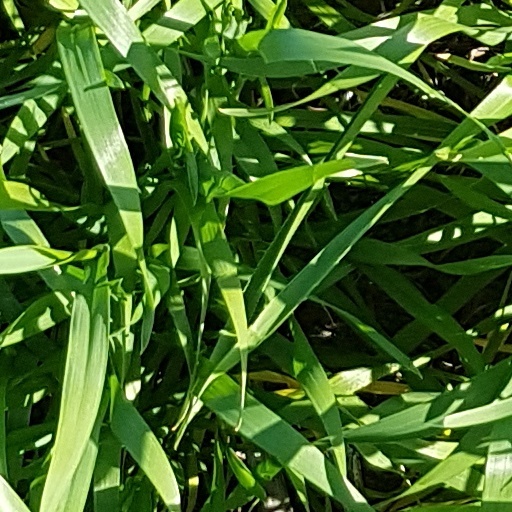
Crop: wheat